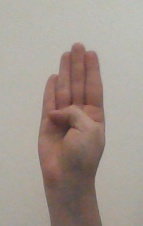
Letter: kaaf